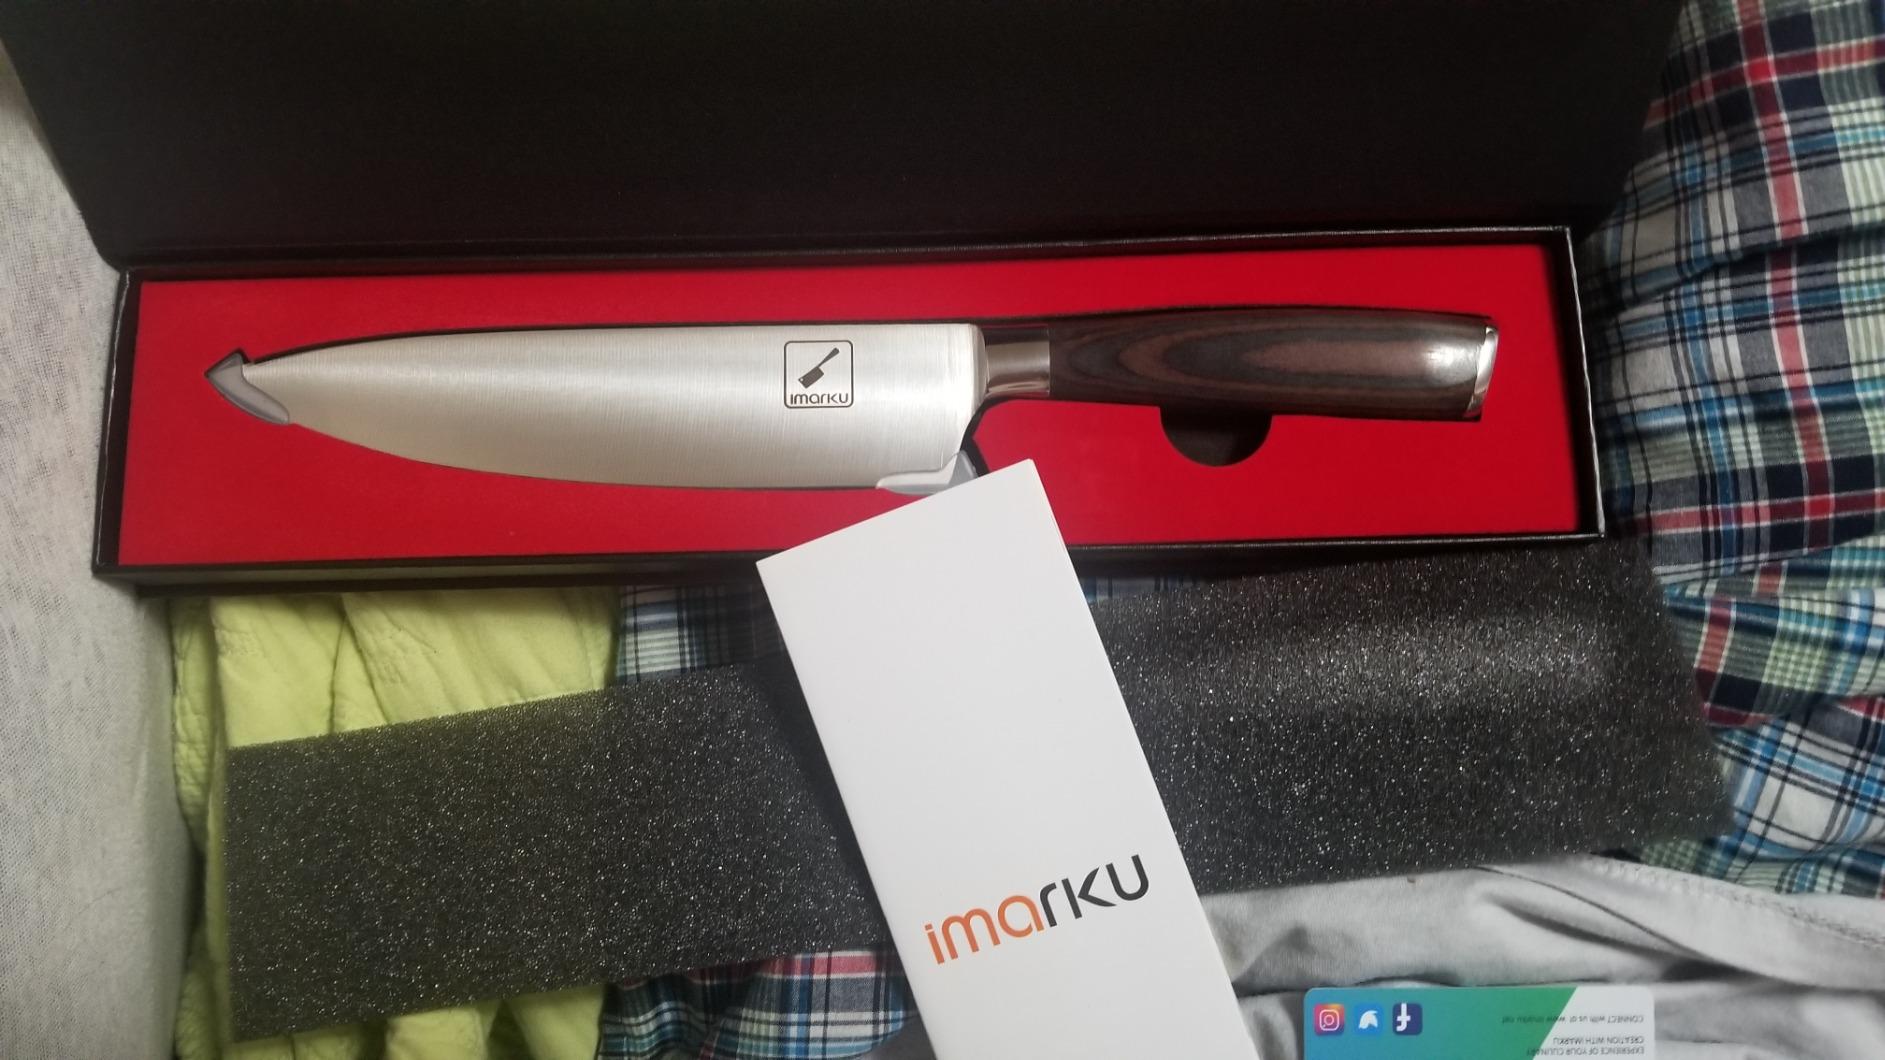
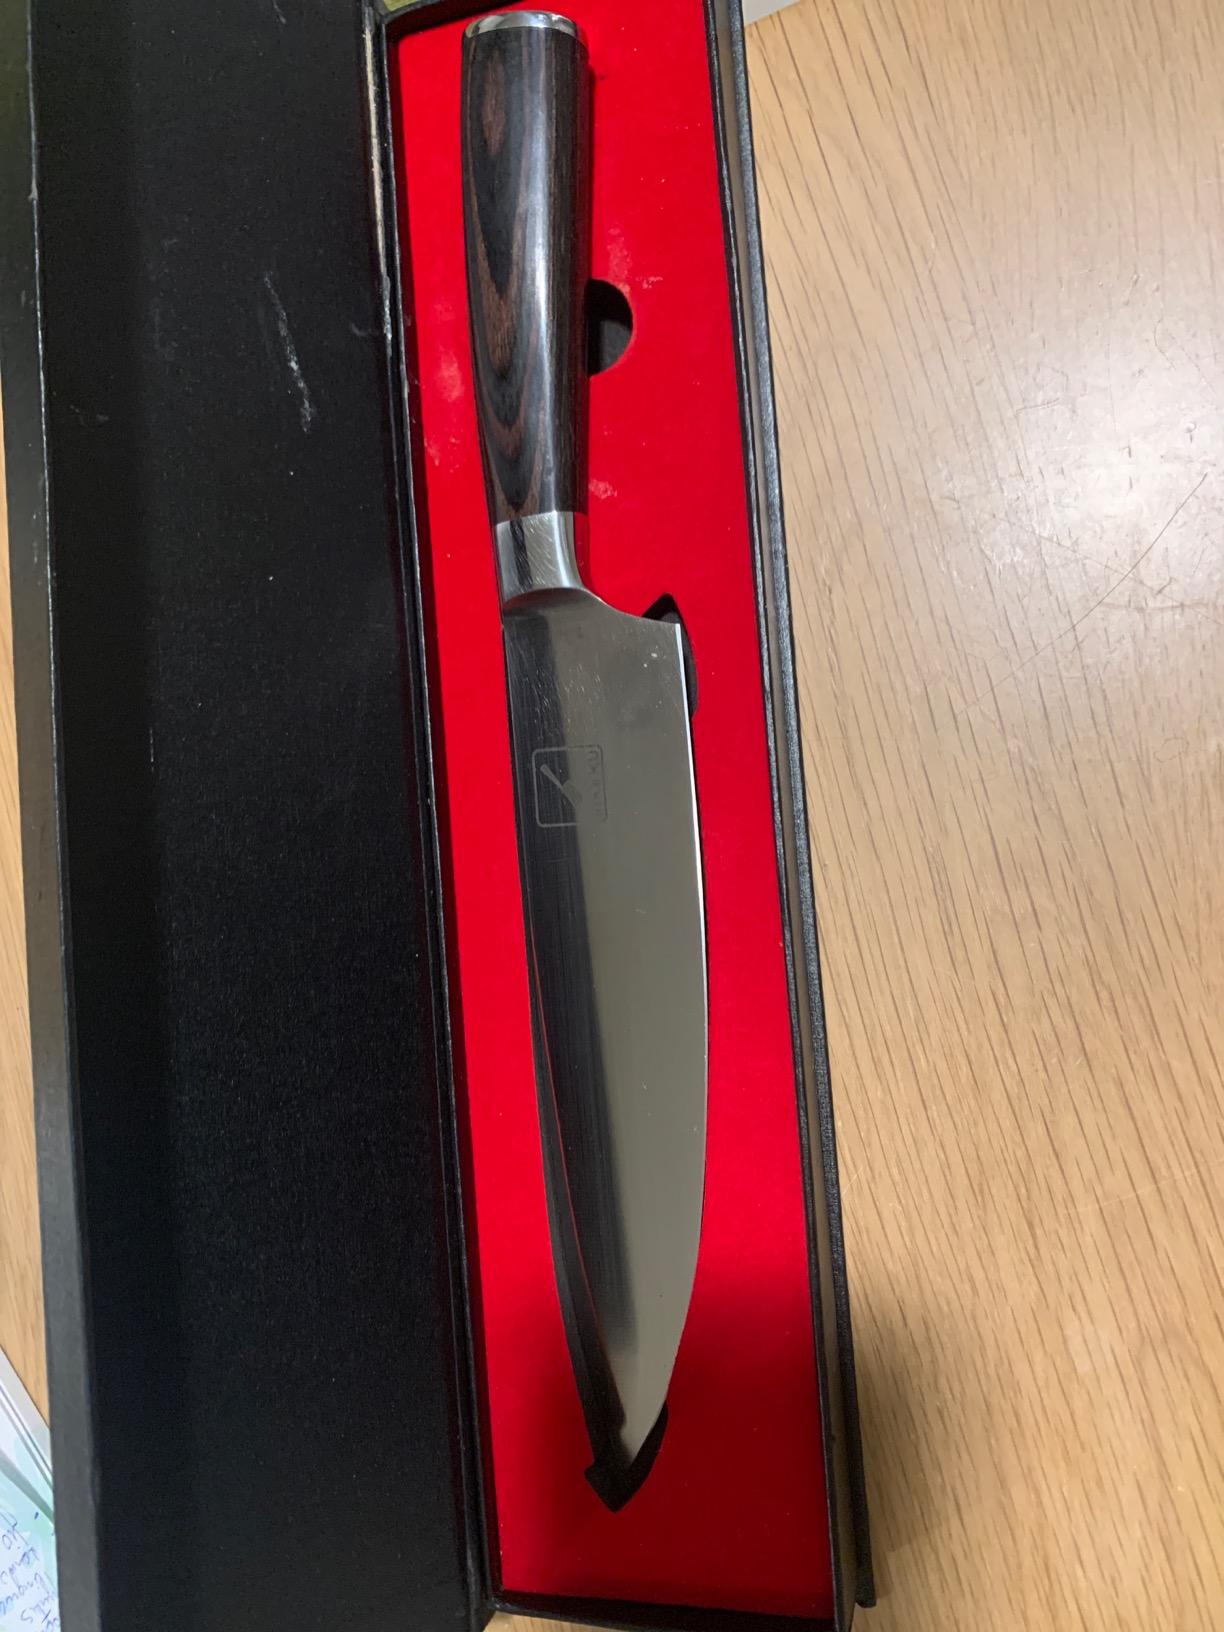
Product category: items_knife
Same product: yes